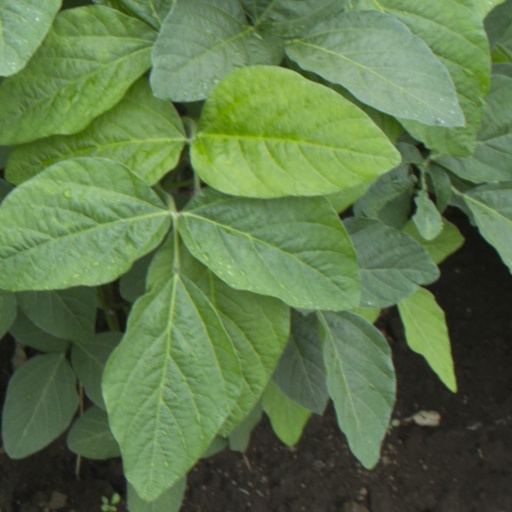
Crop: soybean